Thomas Taylor (Canadian politician)

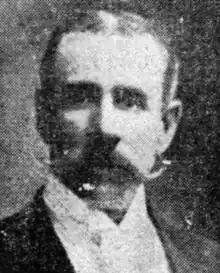

Thomas Taylor (February 4, 1865 – April 26, 1947) was a businessman and political figure in British Columbia. He represented West Kootenay-Revelstoke from 1900 to 1903 and Revelstoke from 1903 to 1916 as a Conservative in the Legislative Assembly of British Columbia.